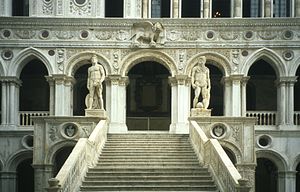
Dogepaladset / Billedgalleri
Dogepaladset er et palads ved bredden af Canal Grande i Venedig i Italien. Bygningen tjente som regeringsbygning og domhus og var samtidig residens for Dogen, bystatens hersker.